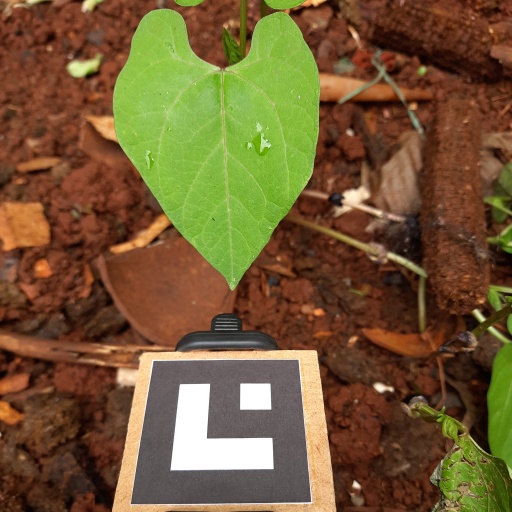
Observations: flat surface, no eating holes, with water drops, under shade